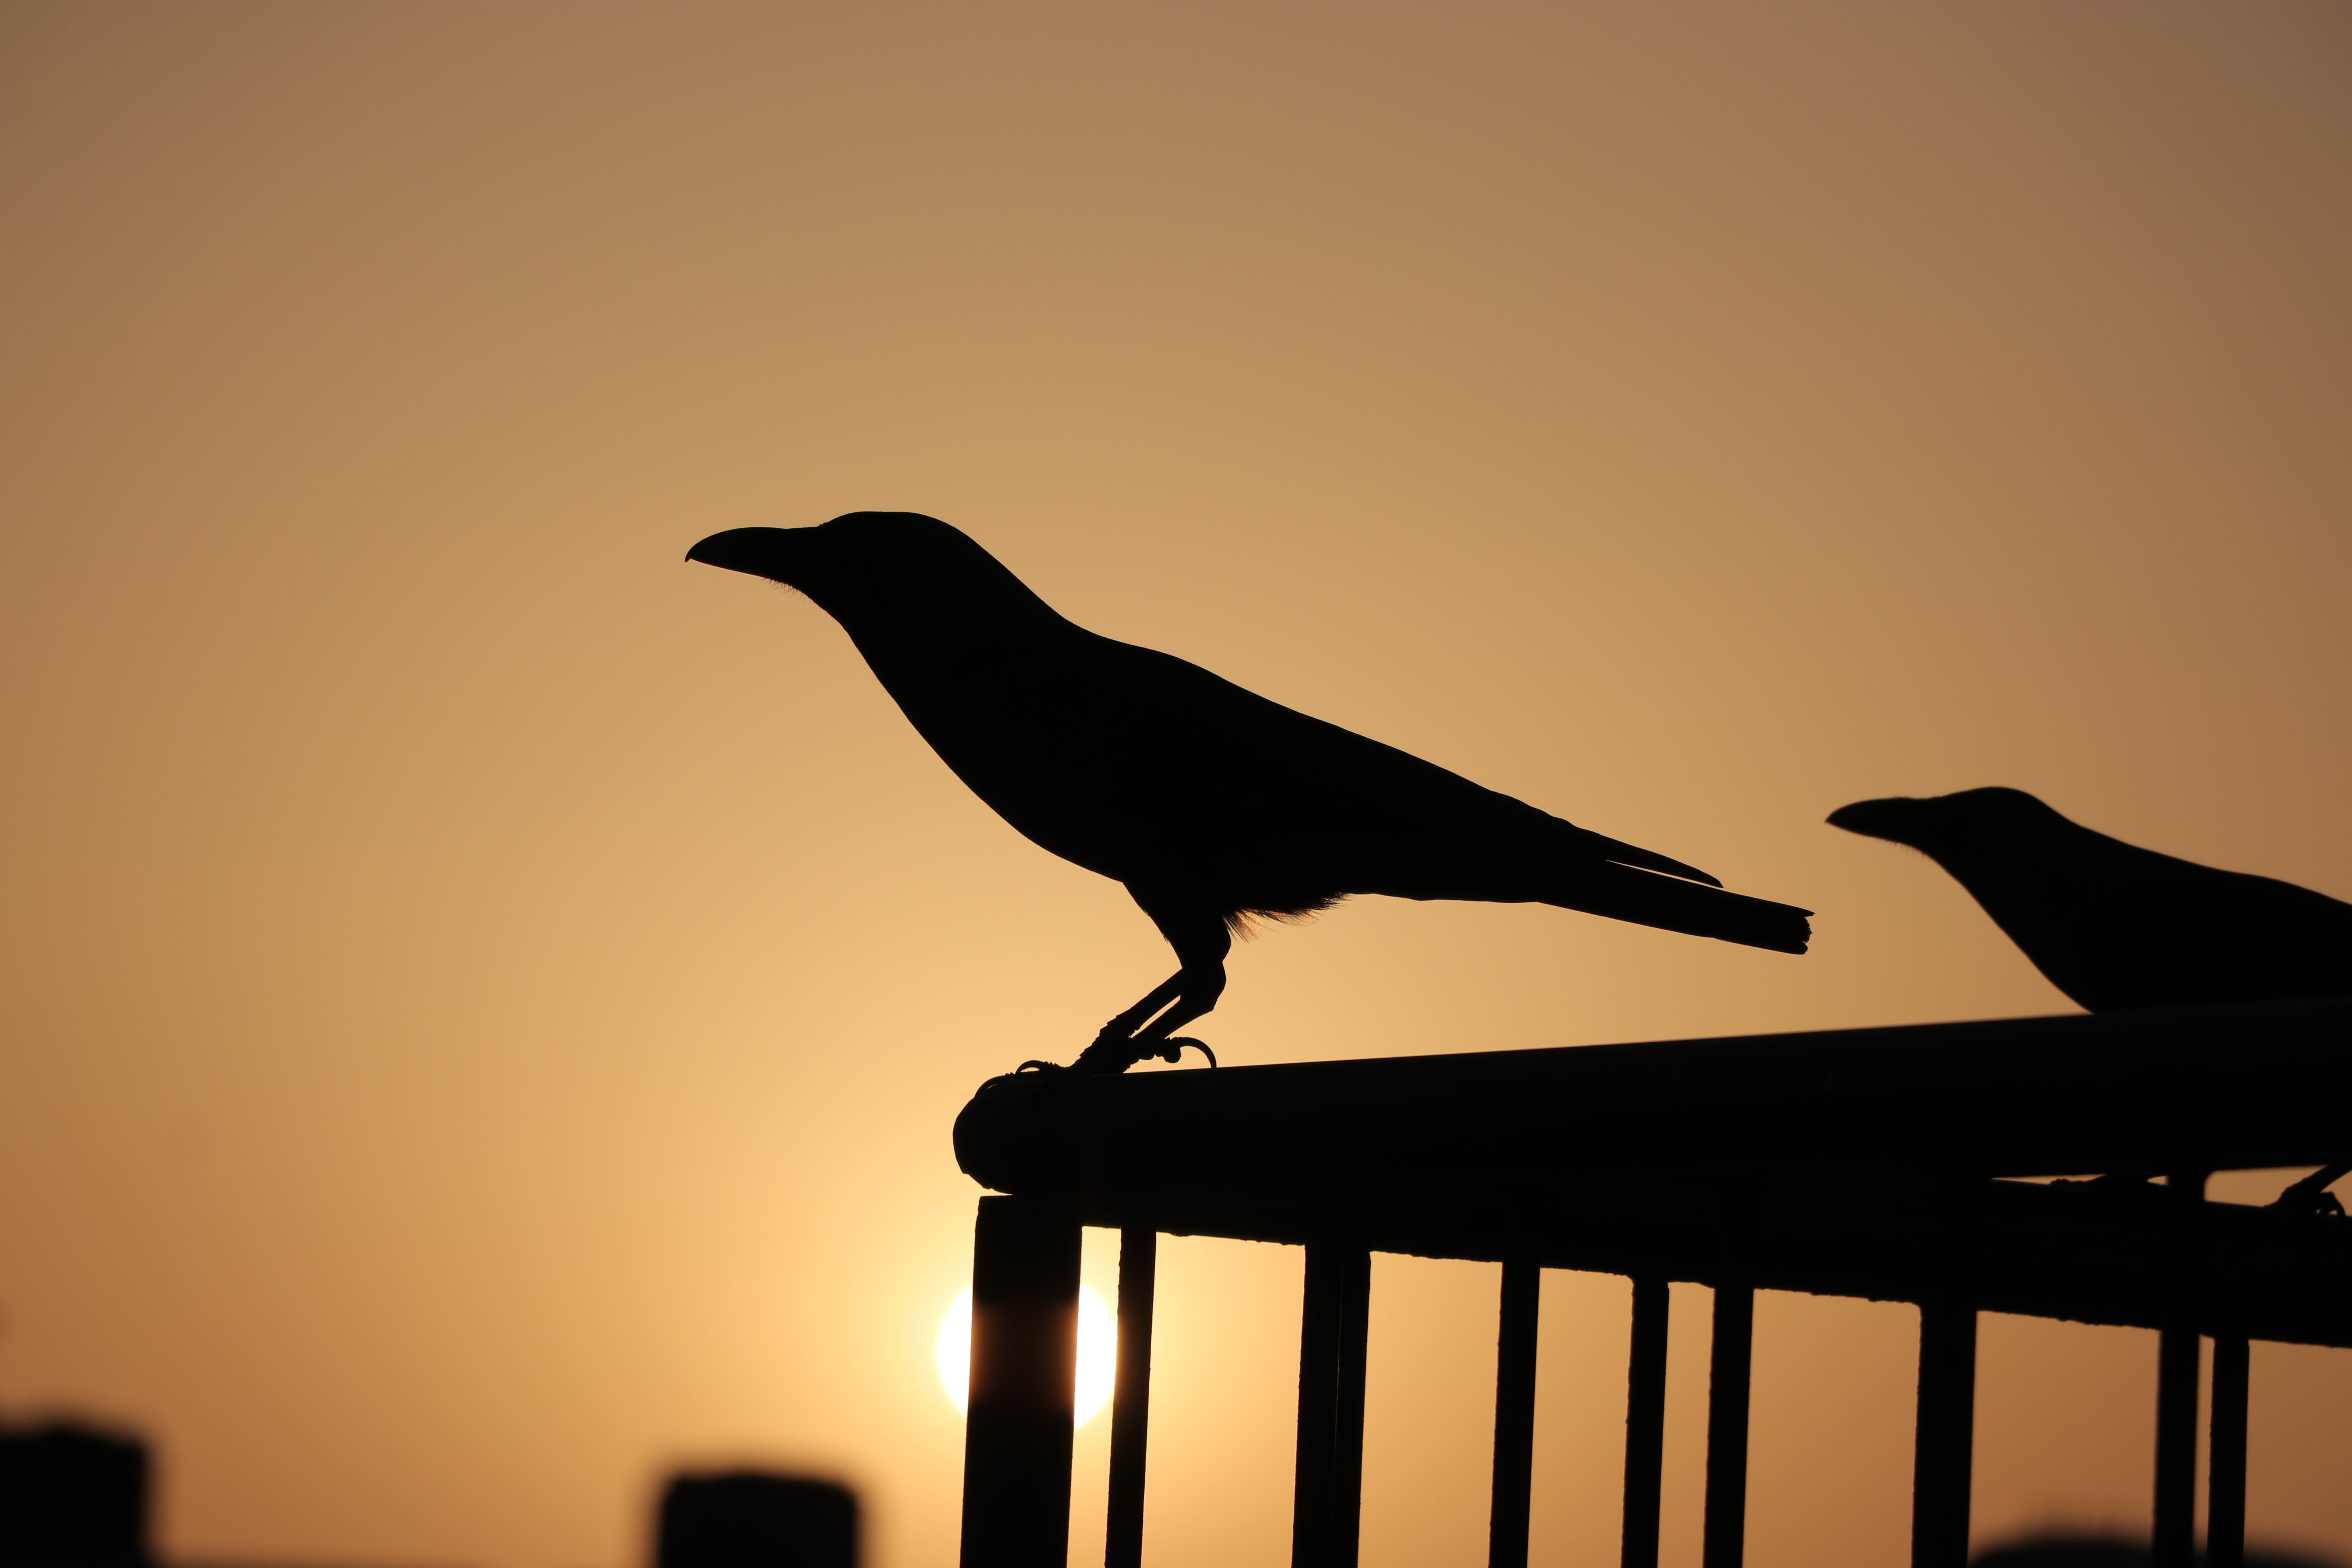
bird, american crow, beak, crow, black, raven, silhouette, crow like bird, rook, morning, sky, photography, perching bird, shadow, blackbird, wing